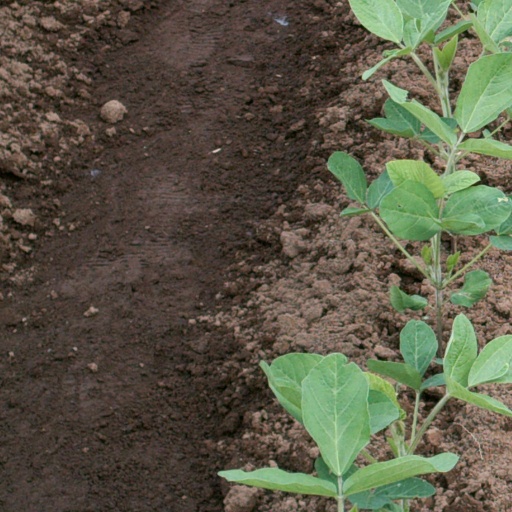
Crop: soybean